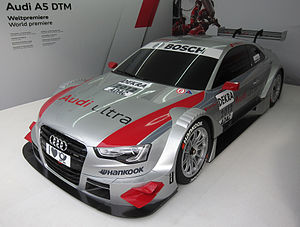
Deutsche Tourenwagen Masters
Audi A5 DTM-racer fra 2012.
Deutsche Tourenwagen Masters er en tysk motorsportsserie for silhuetbiler, der blev kørt for første gang i 2000-sæsonen. DTM køres primært i Tyskland, men også racerbaner i andre europæiske lande benyttes. Serien fortsatte mesterskabet fra Deutsche Tourenwagen Meisterschaft, der blev lukket i 1996 på grund af for høje omkostninger.